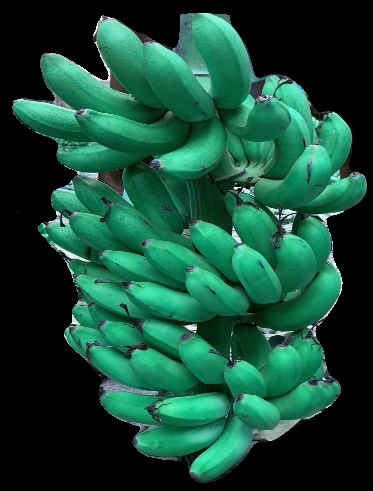
Variety: rasbale
Grade: grade1